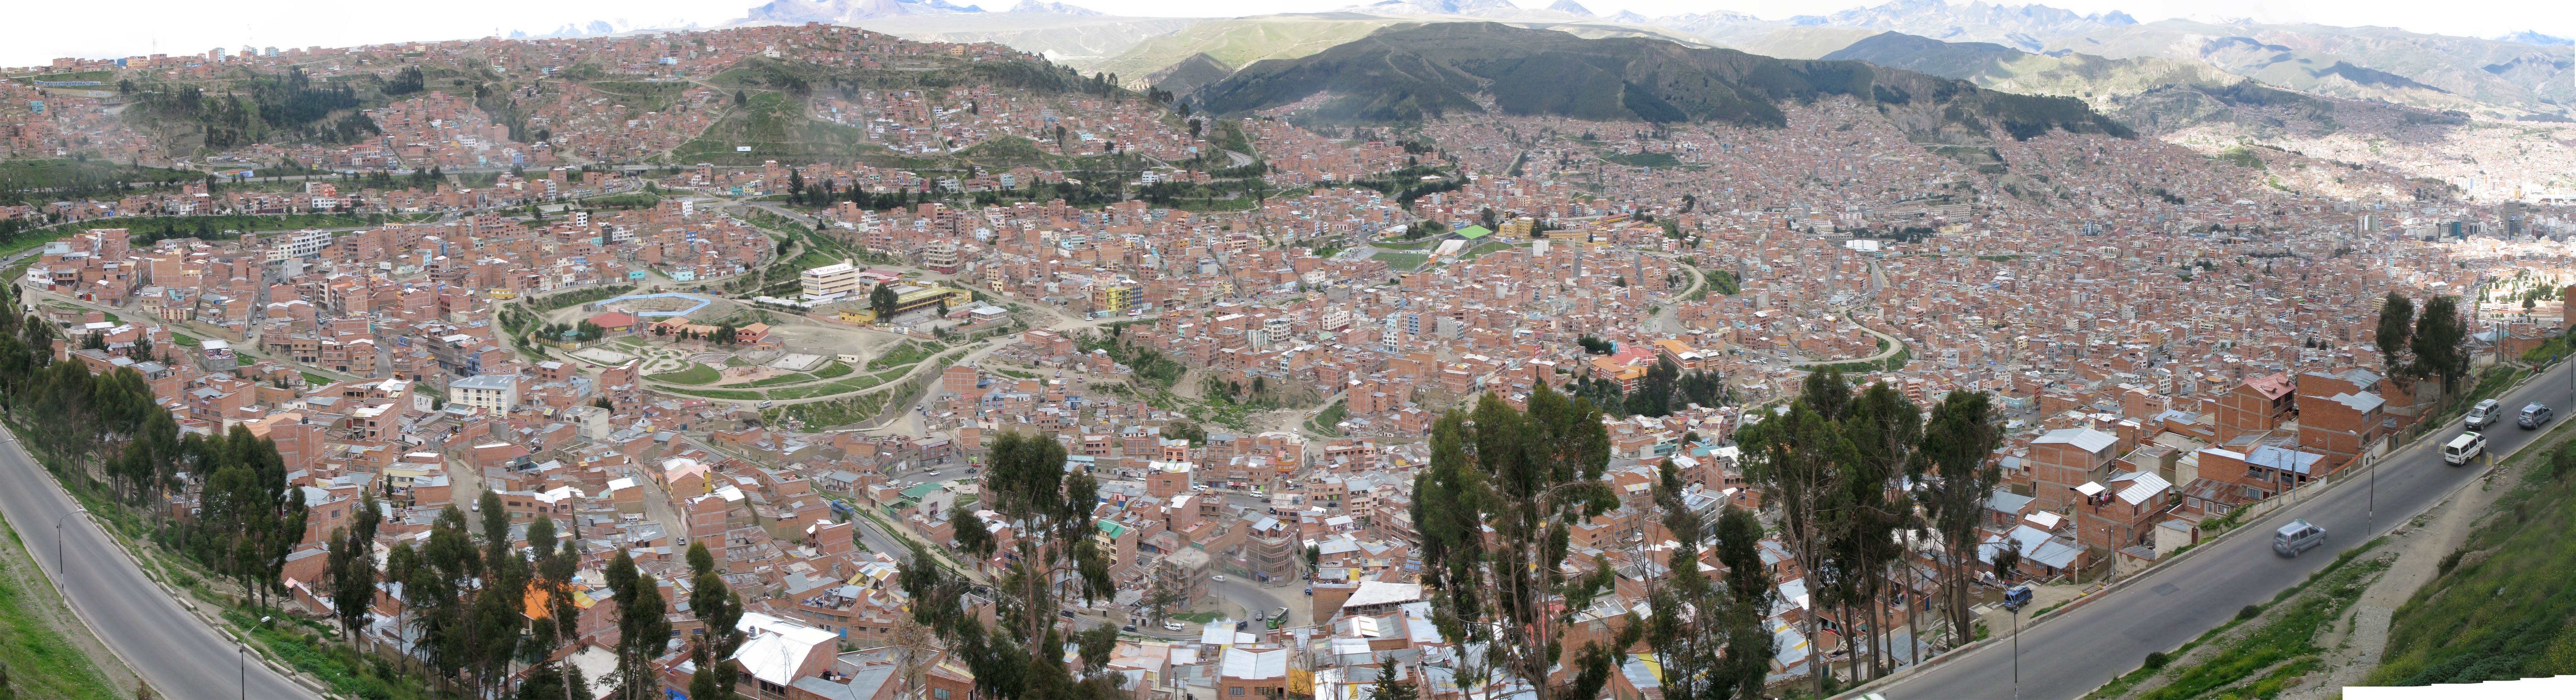
flower, mountain range, panorama, ecosystem